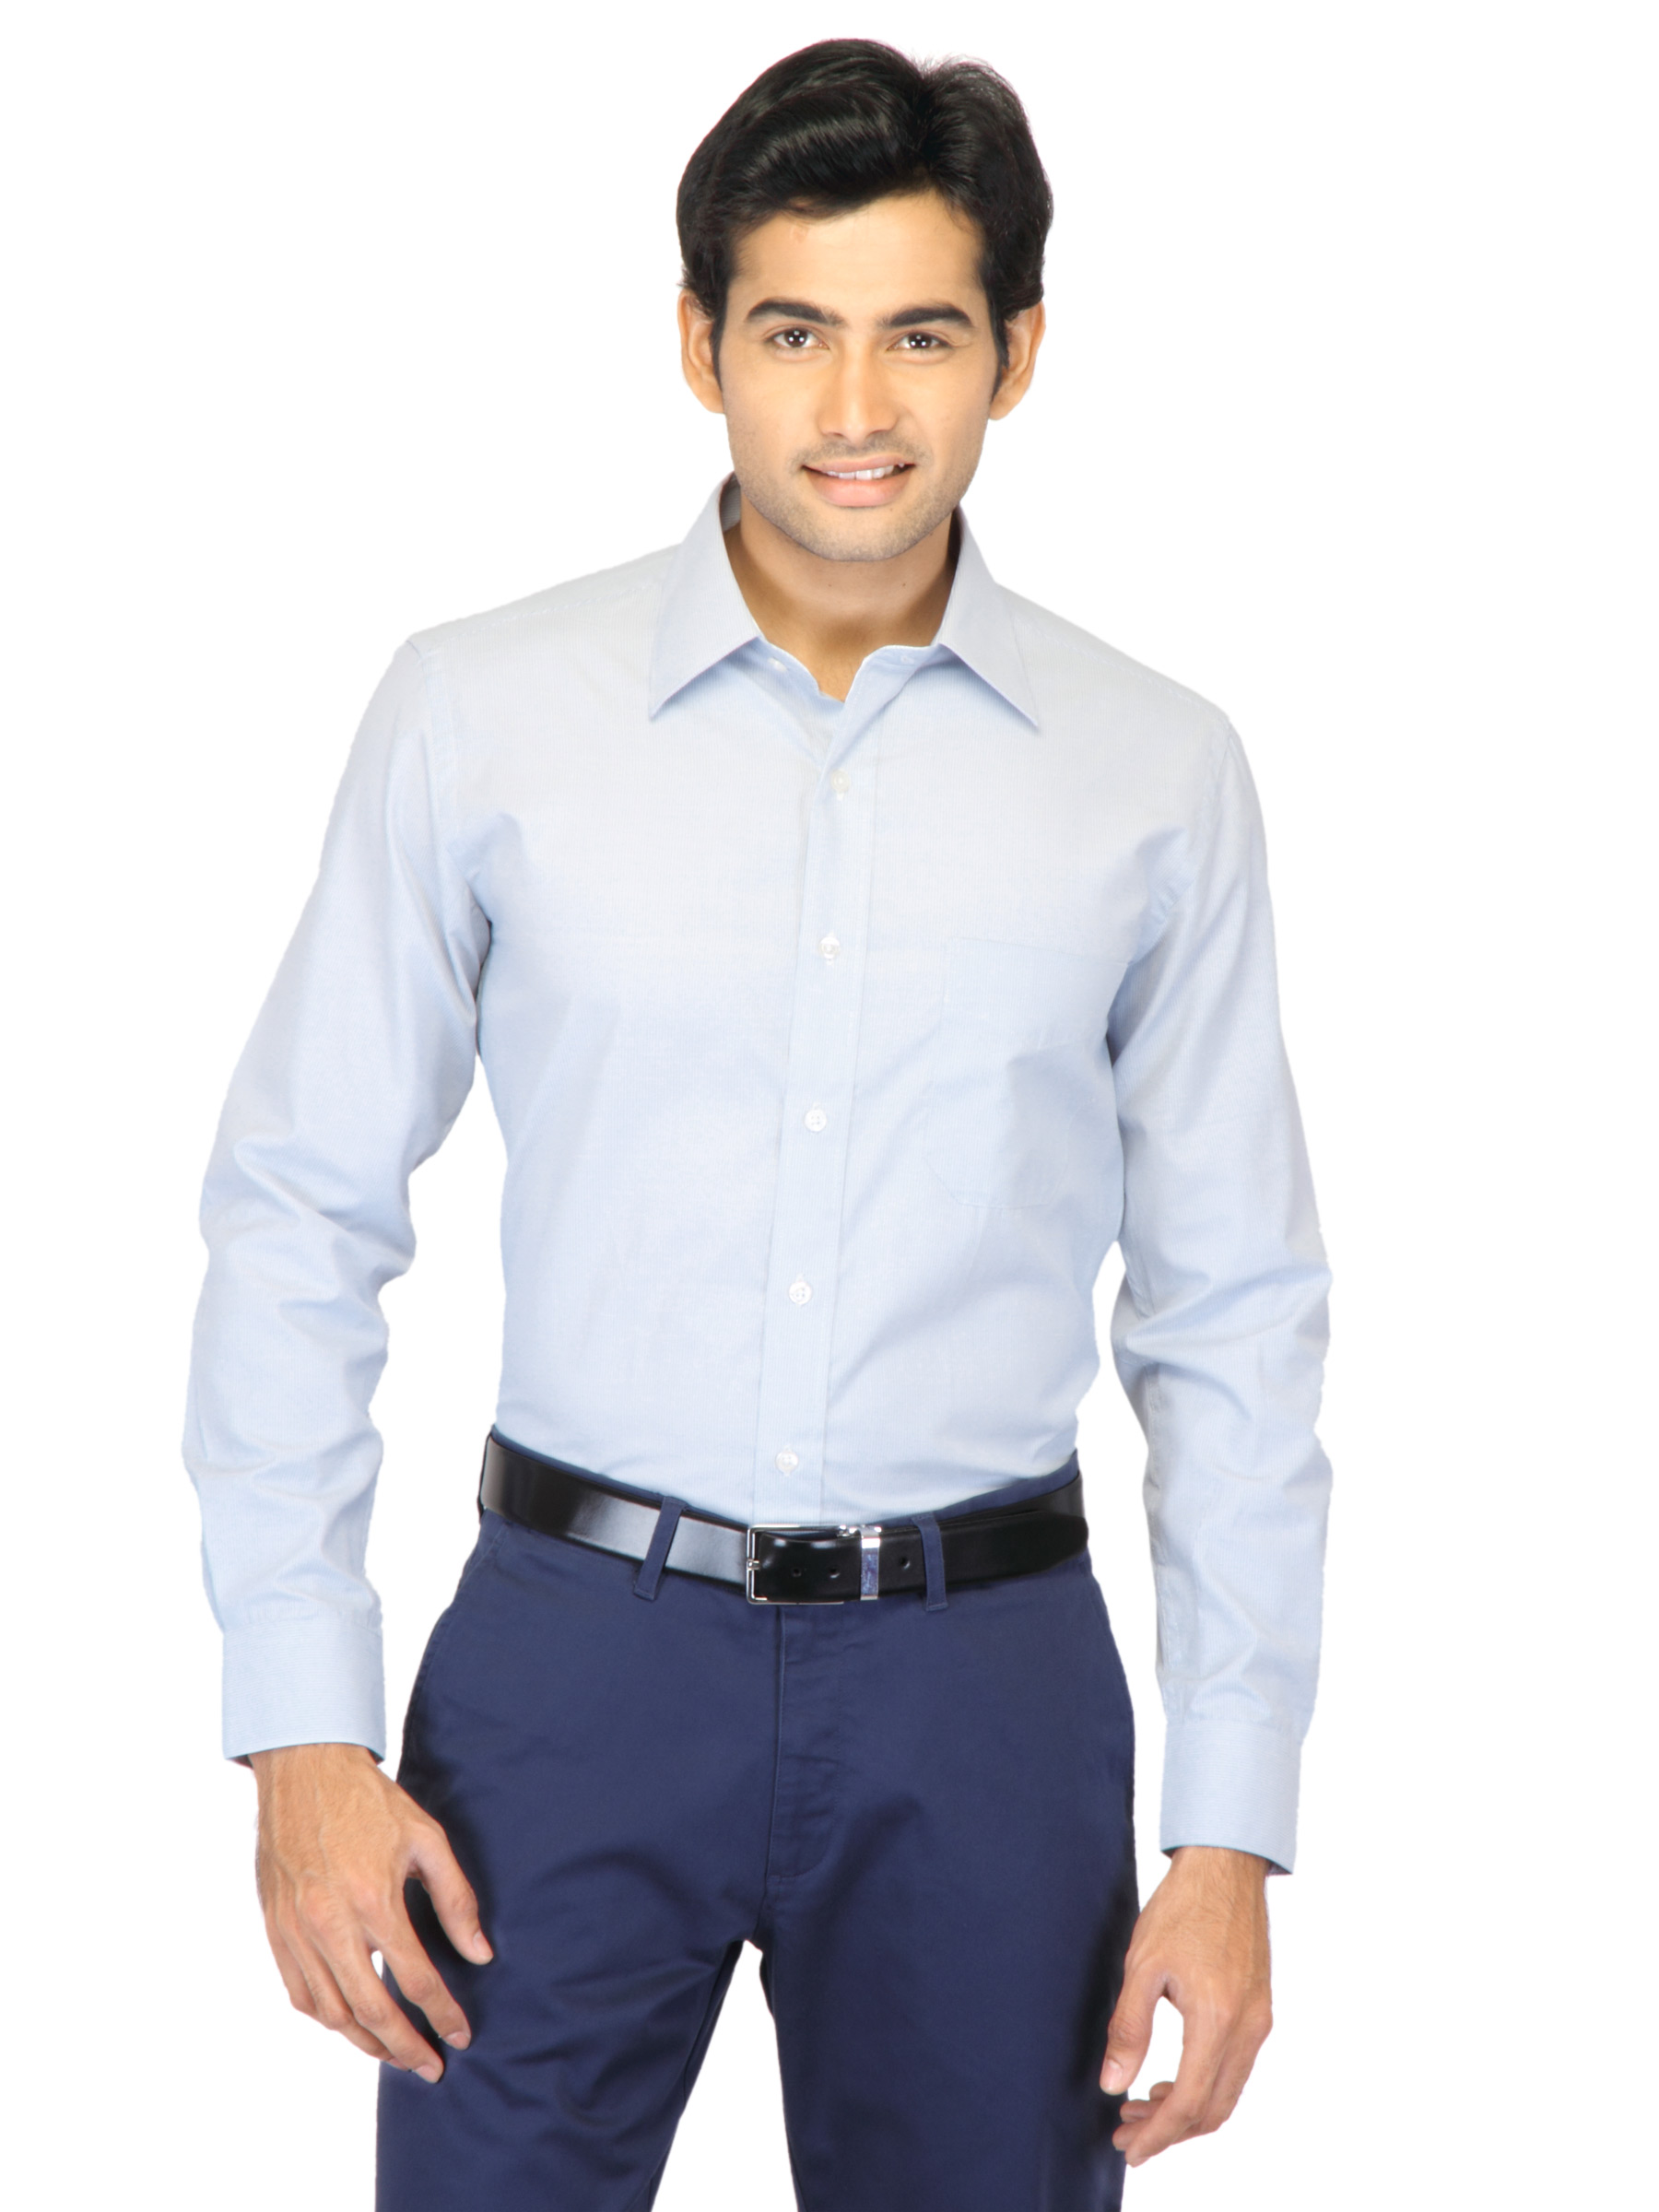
Mark Taylor Men White Striped Shirt
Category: Apparel / Topwear / Shirts
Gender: Men
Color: White
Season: Fall 2011
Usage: Formal